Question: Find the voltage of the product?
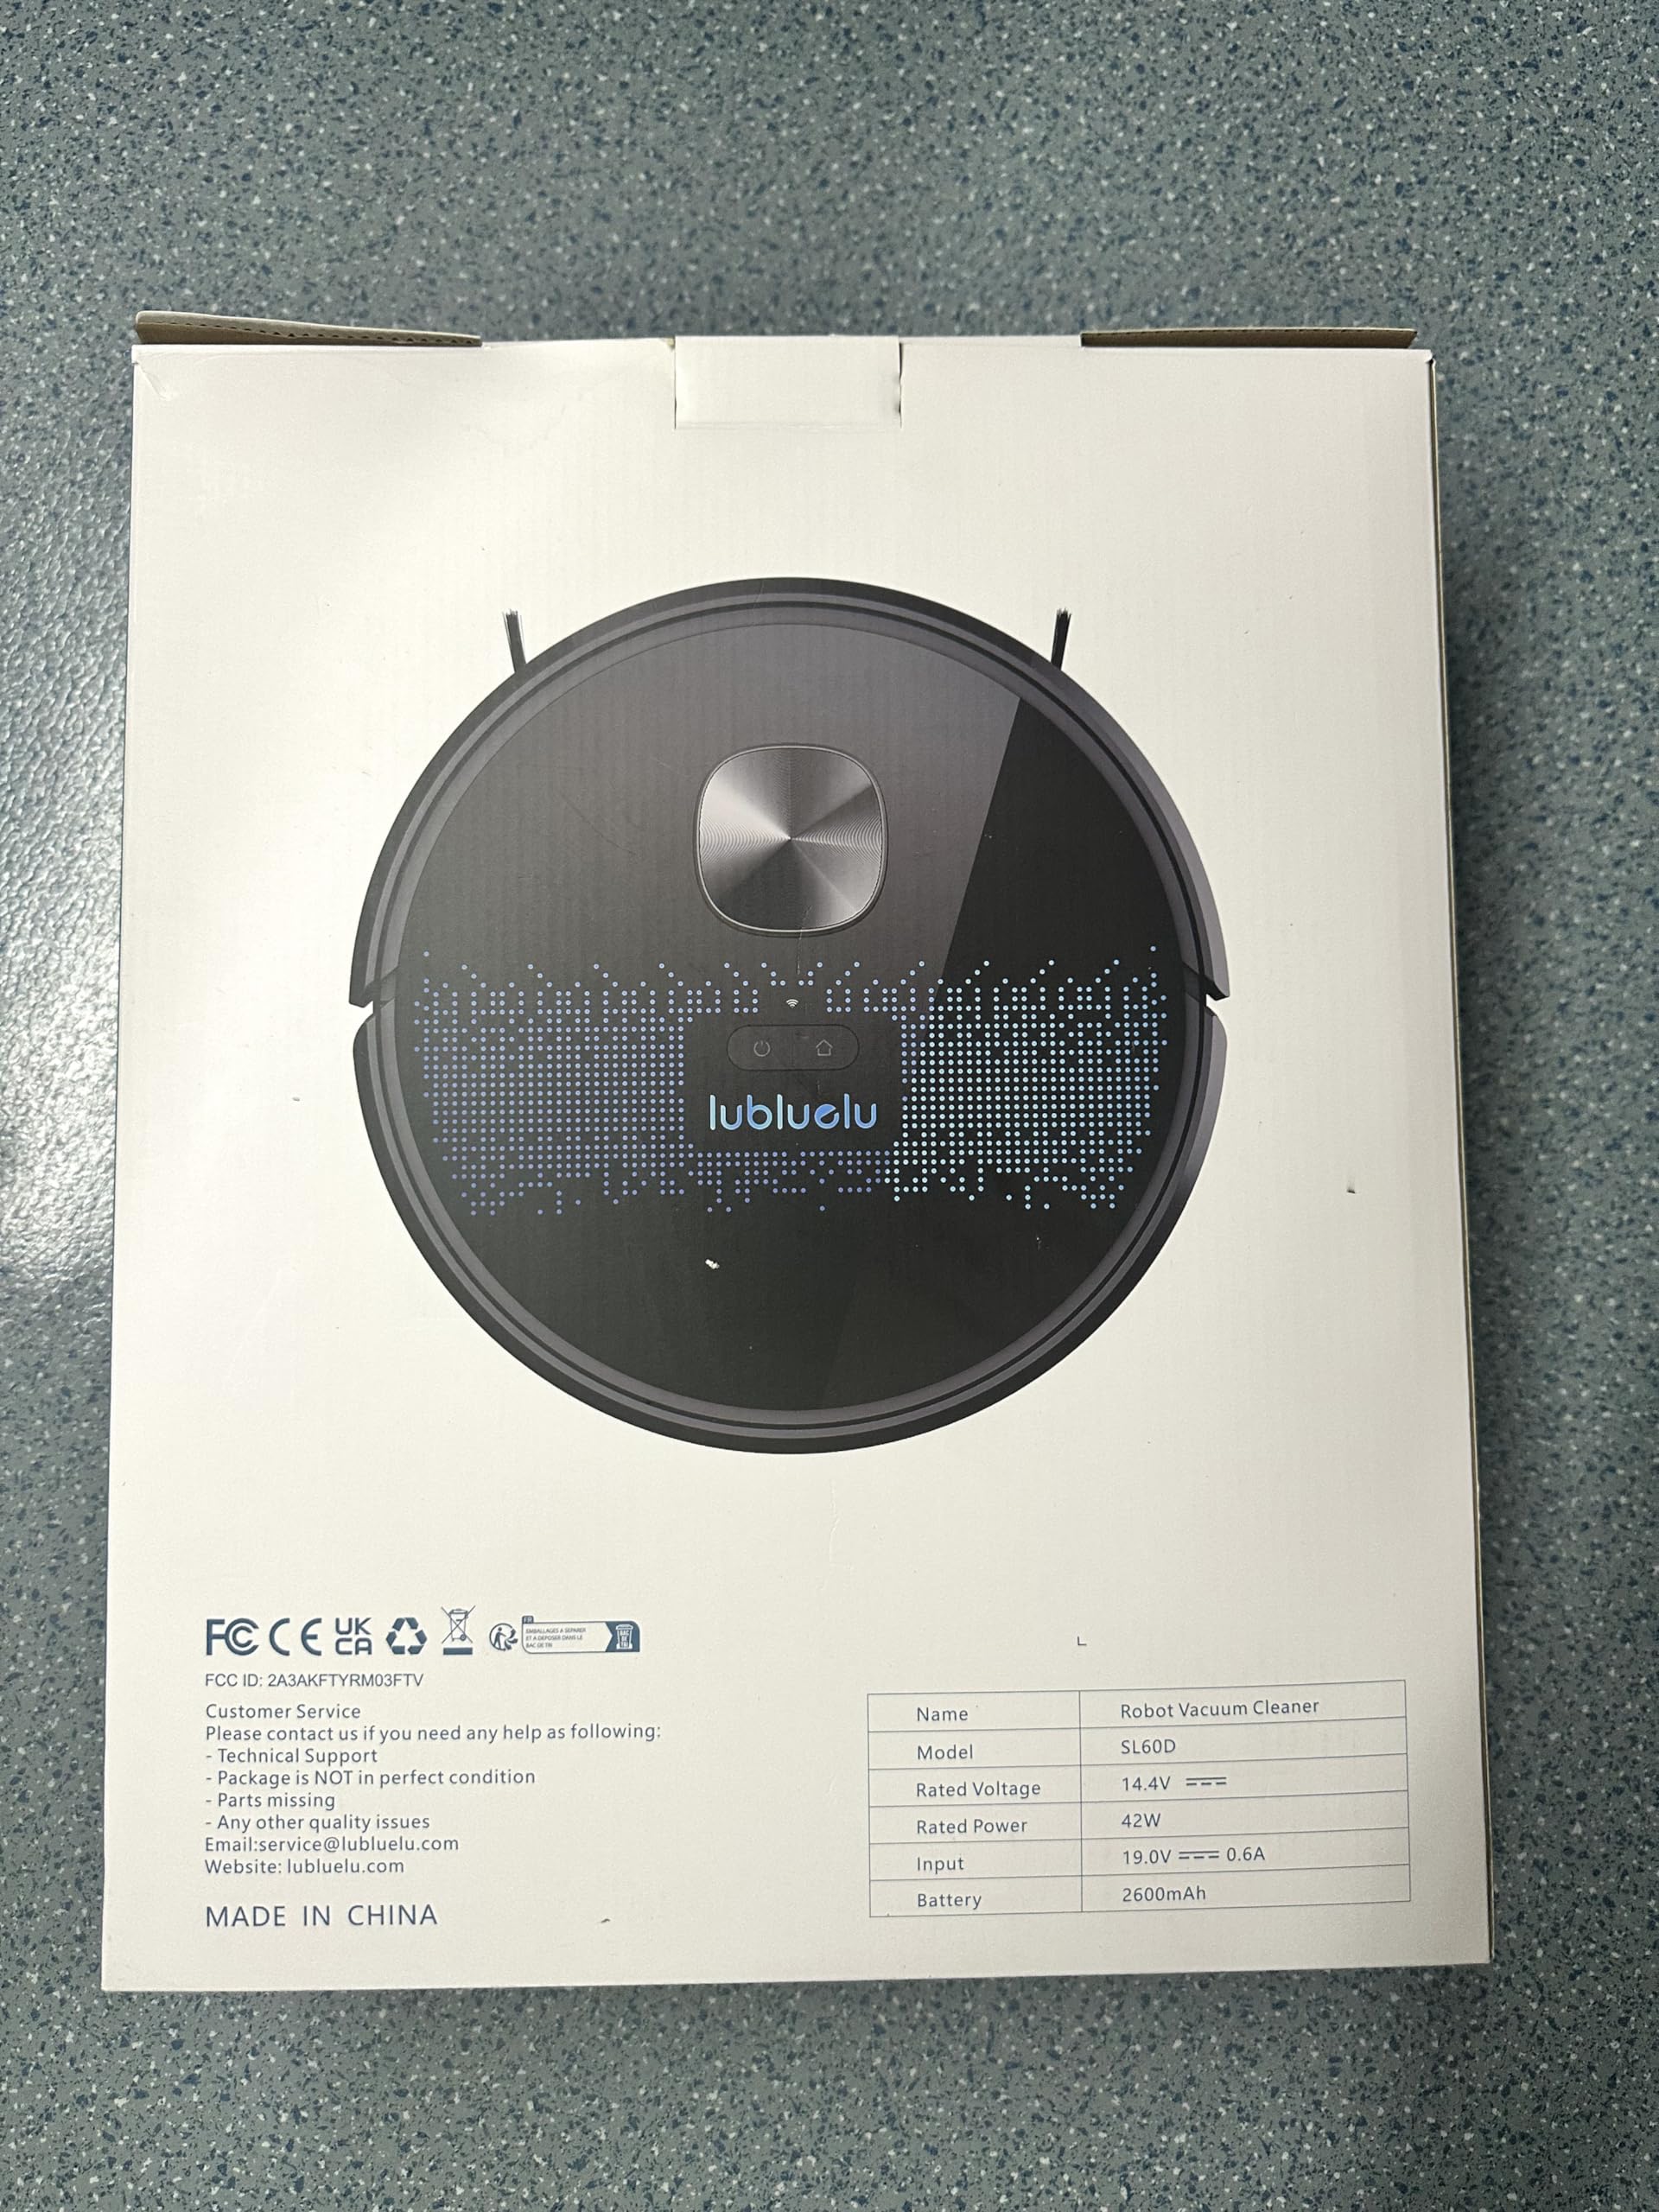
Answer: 14.4 volt